Not a Love Story (2011 film)

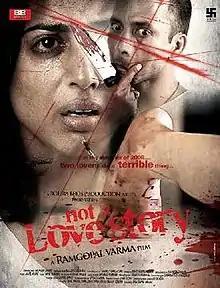
Theatrical release poster

Not A Love Story is a 2011 Indian Hindi-language crime thriller film inspired by the murder of Neeraj Grover in 2008 that led to the arrest of Emile Jerome Mathew and Maria Susairaj. Starring Mahie Gill, Deepak Dobriyal and Ajay Gehi and directed by Ram Gopal Varma, the film was released on 19 August 2011. Ram Gopal Varma has announced that the film is not a biopic but is inspired by the case.